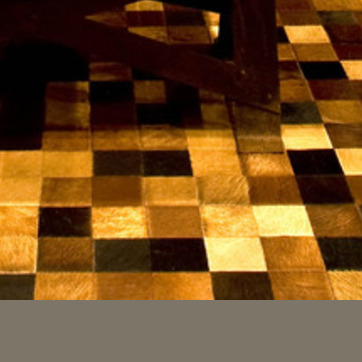
Material: tile